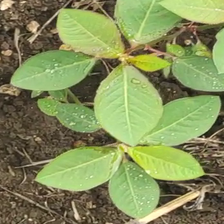
Weed species: Moti_dudhi(Euphorbia_geneculata_L)